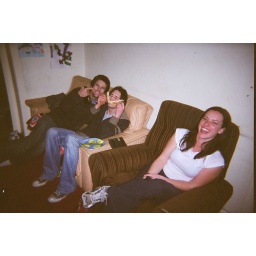
nice one dame.. the giggling girl in white is the gorgous bree